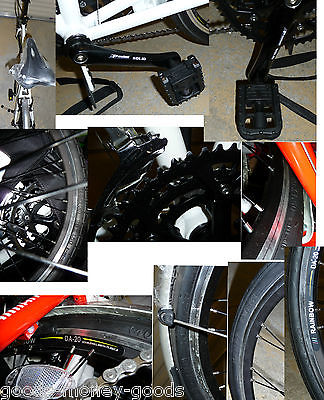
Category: bicycle